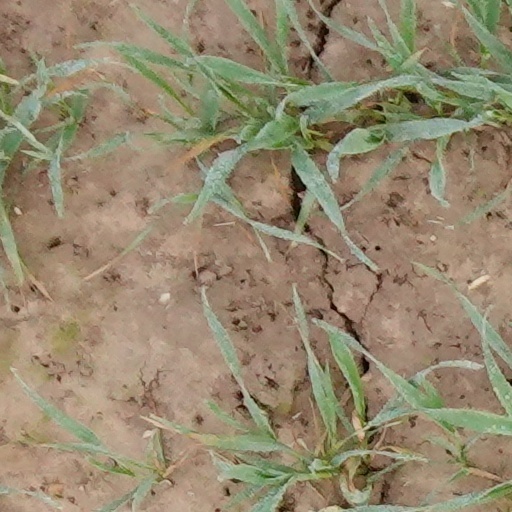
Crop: wheat